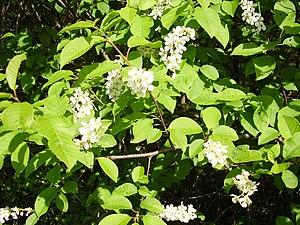
Floraison d'Amélanchier en épi (Amelanchier spicata) dans la vallée du Neuné, à Biffontaine (88).
Le Neuné ou Neune [nœːne] est une rivière française qui coule dans le département des Vosges, en région Grand Est. C'est un affluent droit de la Vologne, donc un sous-affluent de la Moselle et du Rhin.